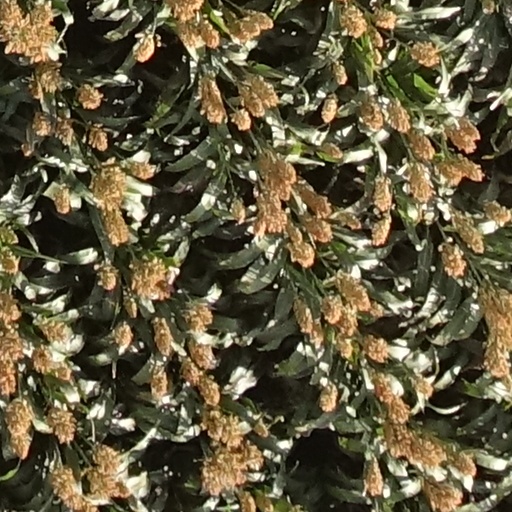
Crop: sorghum